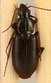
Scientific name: Calathus advena
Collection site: Rocky Mountains NEON (RMNP), plot RMNP_014